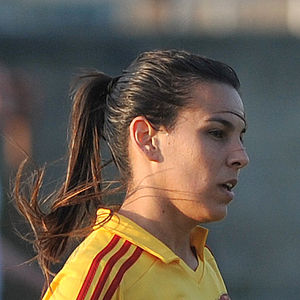
Thaisa de Moraes Rosa Moreno
Thaisa i 2014.
Thaisa de Moraes Rosa Moreno er en kvindelig brasiliansk fodboldspiller, der spiller som midtbane/angriber for amerikanske CD Tacón i Primera División og Brasiliens kvindefodboldlandshold, siden 2013.